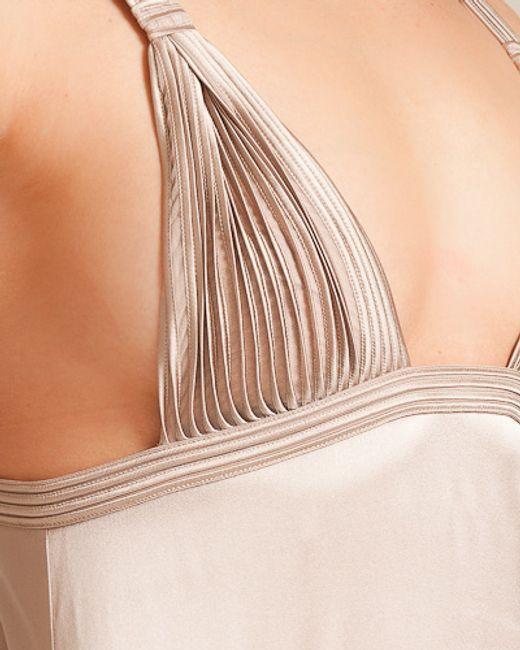
Braunes Damenkleid Party Design ärmellos